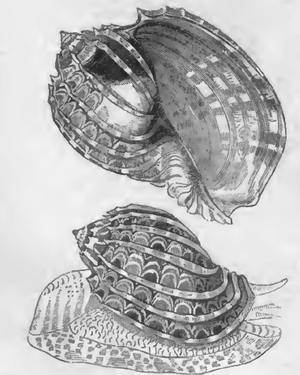
Harpa est un genre de mollusques appartenant à la classe des gastéropodes, genre-type de la famille des Harpidae.